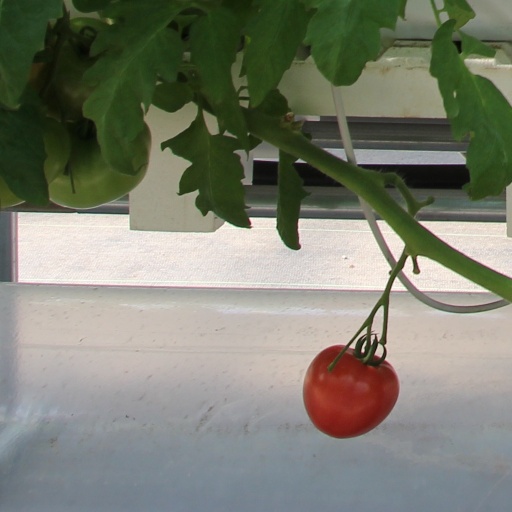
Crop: tomato